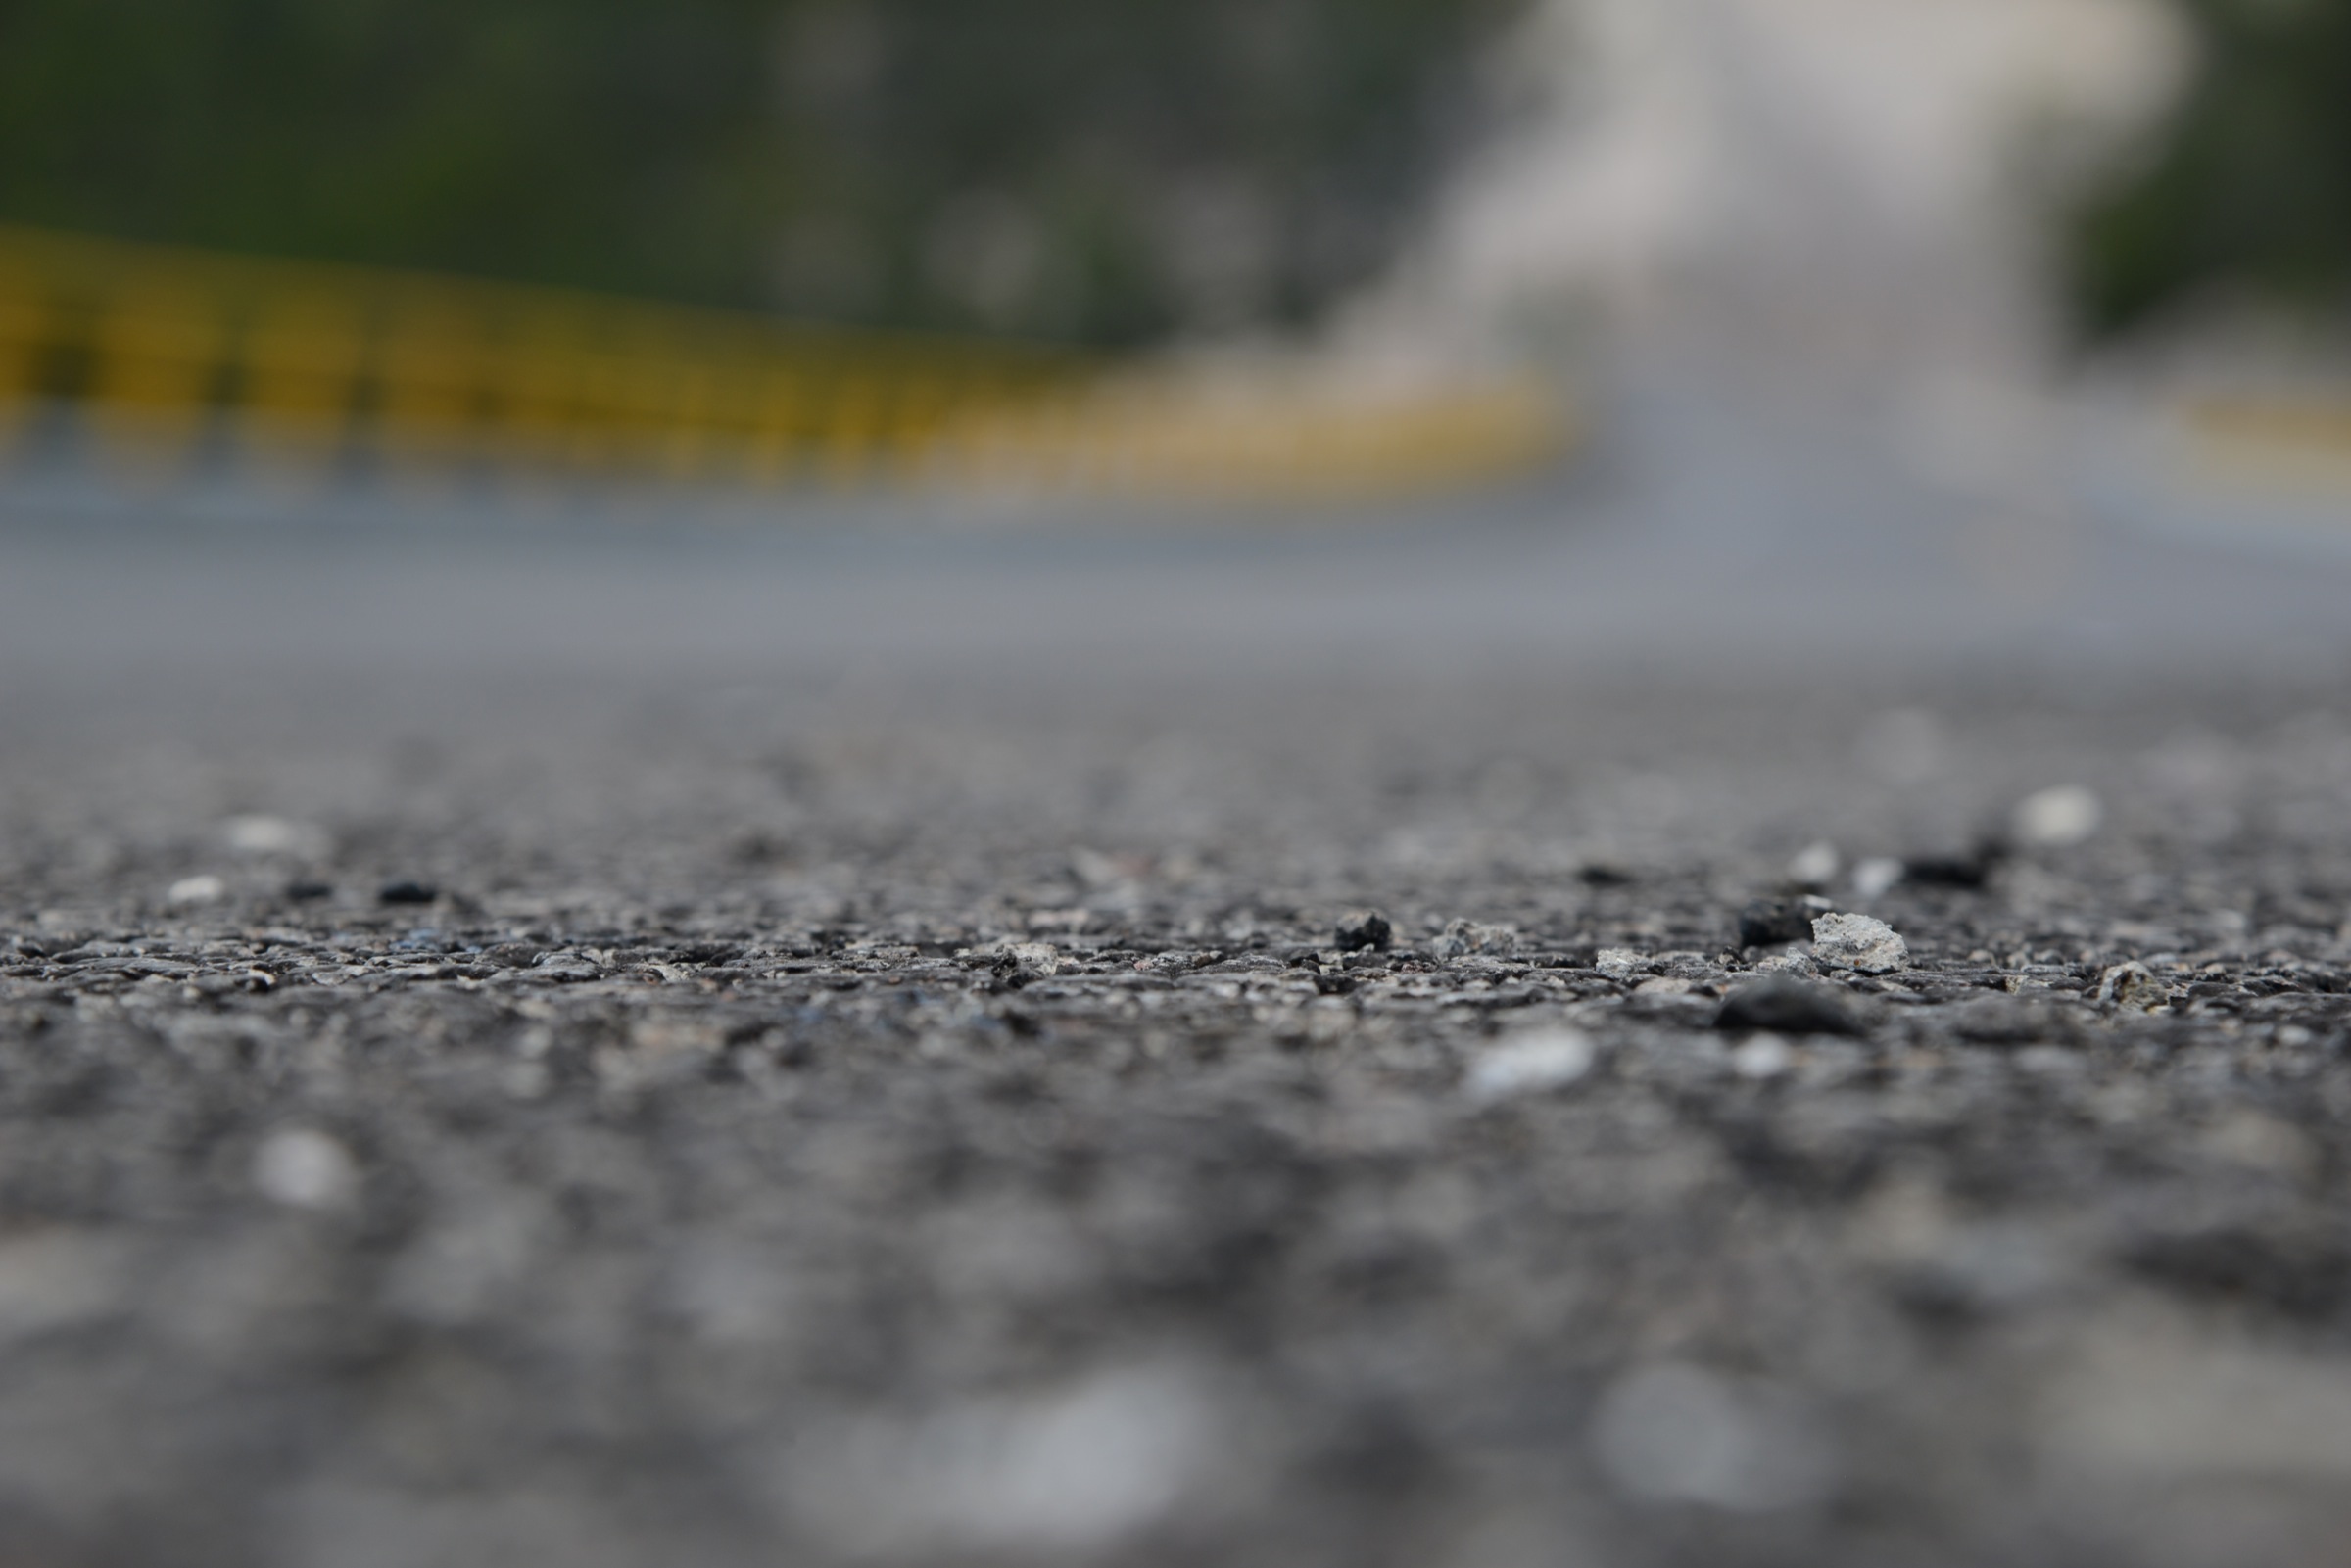
water, nature, grass, sand, rock, track, photography, sunlight, morning, leaf, wave, frost, asphalt, reflection, soil, material, close up, freezing, macro photography